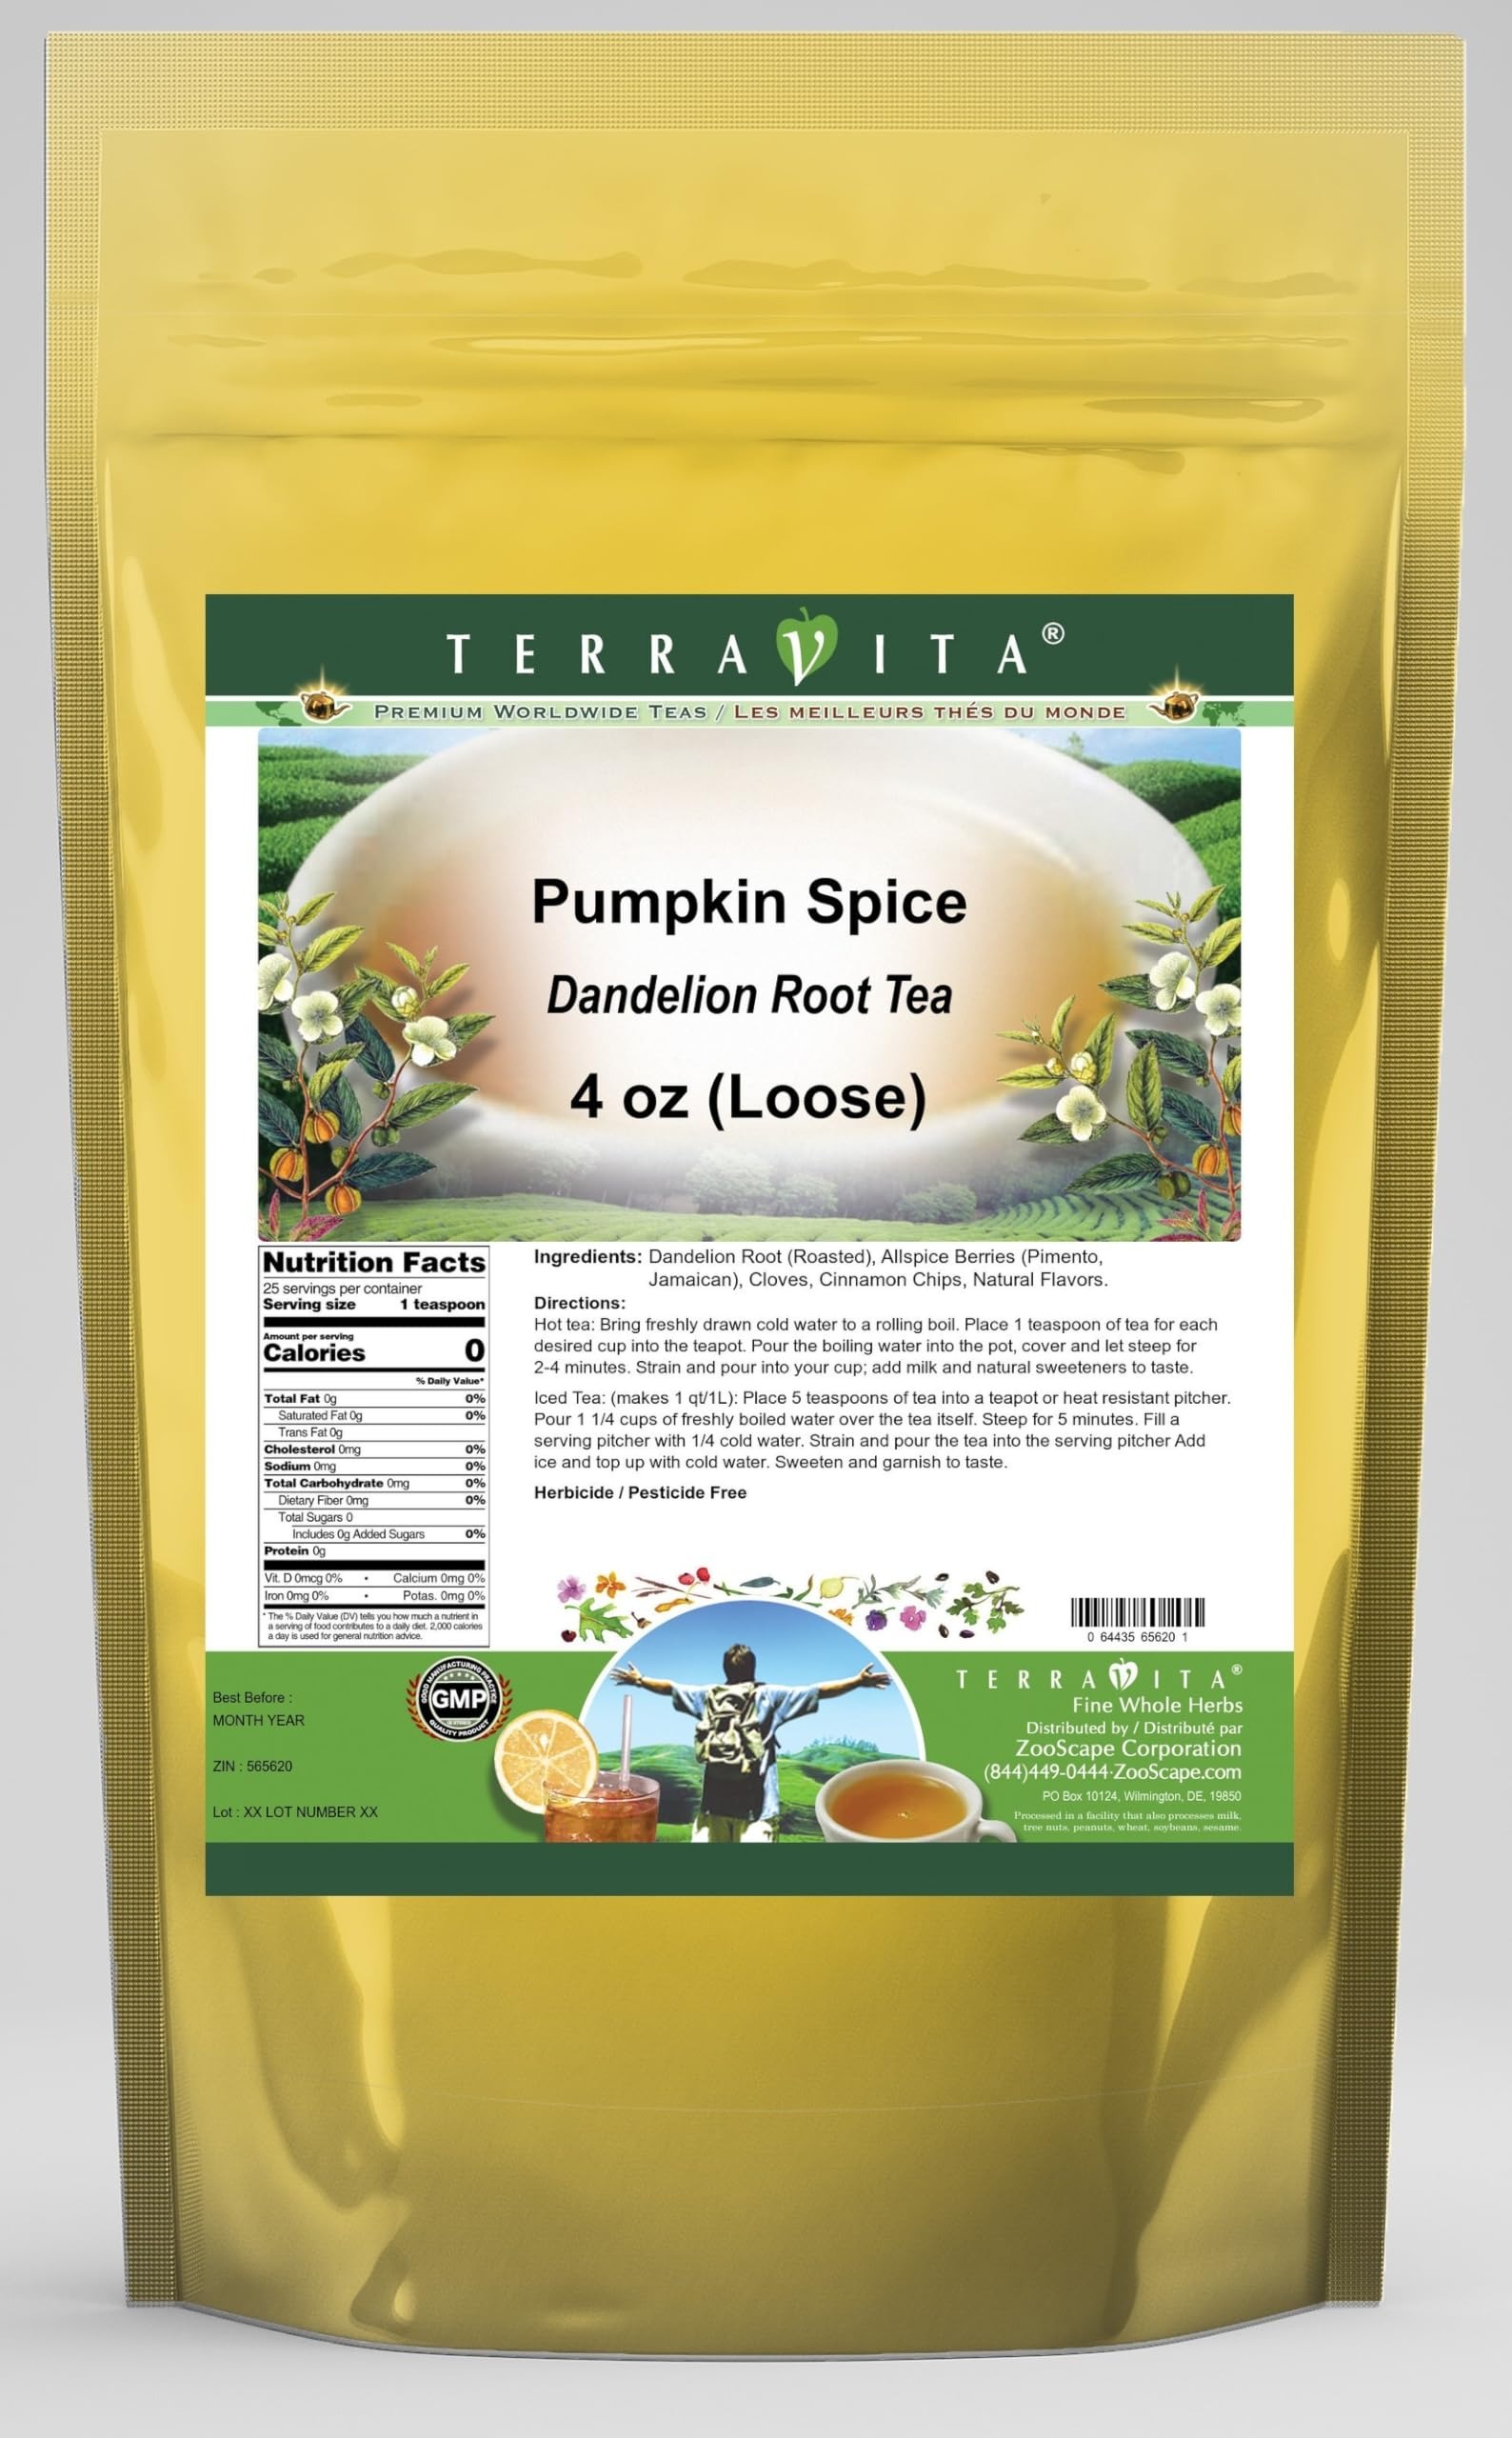
Item Name: Pumpkin Spice Dandelion Root Tea (Loose) (4 oz, ZIN: 565620) - 2 Pack
Bullet Point 1: Our Pumpkin Spice Dandelion Root tea is a delicious naturally flavored Dandelion Root coffee substitute with Allspice Berries (Pimento, Jamaican), Cloves and Cinnamon Chips that you will enjoy relaxing with anytime! The natural and caffeine-free Pumpkin Spice taste is delicious! - Ingredients: Dandelion Root, Allspice Berries (Pimento, Jamaican), Cloves, Cinnamon Chips and Natural Pumpkin Spice Flavor.
Bullet Point 2: No fillers.
Bullet Point 3: Manufacturer: TerraVita
Bullet Point 4: Size: 4 oz
Bullet Point 5: Loose Leaf Dandelion Root Tea - Packed in a convenient upright pouch!
Product Description: Our Pumpkin Spice Dandelion Root tea is a delicious naturally flavored Dandelion Root coffee substitute with Allspice Berries (Pimento, Jamaican), Cloves and Cinnamon Chips that you will enjoy relaxing with anytime! The natural and caffeine-free Pumpkin Spice taste is delicious! - Ingredients: Dandelion Root, Allspice Berries (Pimento, Jamaican), Cloves, Cinnamon Chips and Natural Pumpkin Spice Flavor. - Hot tea brewing method: Bring freshly drawn cold water to a rolling boil. Place 1 teaspoon of tea for each desired cup into the teapot. Pour the boiling water into the pot, cover and let steep for 2-4 minutes. Strain and pour into your cup; add milk and natural sweeteners to taste. - Iced tea brewing method: (to make 1 liter/quart): Place 5 teaspoons of tea into a teapot or heat resistant pitcher. Pour 1 1/4 cups of freshly boiled water over the tea itself. Steep for 5 minutes. Fill a serving pitcher with 1/4 cold water. Strain and pour the tea into the serving pitcher Add ice and top up with cold water. Sweeten and garnish to taste. - TerraVita is an exclusive line of premium-quality, natural source products that use only the finest, purest and most potent ingredients found around the world. TerraVita is hallmarked by the highest possible standards of purity, potency, stability and freshness. All of our products are prepared with the highest elements of quality control, from raw materials through the entire manufacturing process, up to and including the moment that the bottles or bags are sealed for freshness and shipped out to you. Our highest possible standards are certified by independent laboratories and backed by our personal guarantee. - TerraVita exists to meet and ensure your family's health and wellness without the harmful effects of chemicals and health produ
Value: 8.0
Unit: Ounce

Price: 36.06